Seri Saujana Bridge

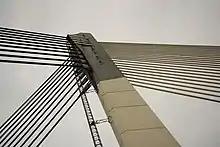
Seri Saujana: 10 pairs of back stay cables in two planes, and 22 main stay cables in one plane

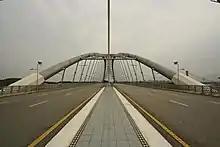
Seri Saujana: main stay cables pick up the middle and hangers from arches pick up the edges of the main-span deck

The Seri Saujana bridge is a new concept of a symmetric cable-stayed through-arch bridge. The bridge was designed by Michael Yamout of PJSI consultants, a Malaysian consulting engineering and architecture firm, as part of series of ten bridges built to access the Core Island within the new governmental city of Putrajaya.